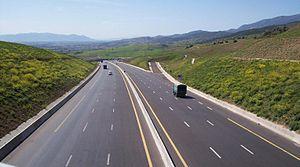
L'Autoroute Est-Ouest du côté de Ghomri (Wilaya de Relizane, Algérie)
Le Maghreb est une région située en Afrique du Nord, partie occidentale du monde arabe correspondant à l'espace culturel arabo-berbère, comprise entre la mer Méditerranée, la bande sahélienne et l'Égypte.
L'autoroute transmaghrébine est un projet d'autoroute maghrébine qui doit traverser la Mauritanie, le Sahara occidental, le Maroc, l'Algérie, la Tunisie et la Libye. Elle est composée d'un axe atlantique de Nouakchott à Rabat et d'un axe méditerranéen de Rabat à Tripoli passant par Alger et Tunis.
L’autoroute est-ouest est un projet autoroutier traversant toute l'Algérie parallèlement aux côtes méditerranéennes. L'autoroute doit relier la frontière tunisienne près de la ville d'El Kala à la frontière marocaine près de celle de Maghnia en passant près des grandes villes algériennes du nord tel que Annaba, Skikda, Constantine, Setif, Alger, Sidi Bel abbès, Chlef, Oran et Tlemcen, sur une distance de 1 216 km.
El Ghomri est une commune de l'ouest de l'Algérie, dans la wilaya de Mascara.